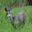
Label: deer